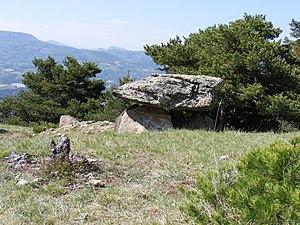
Le Dolmen est situé au nord du village noyé d´Ubaye. On ne connait pas le date de son errection. Le village de Villard, à quelques mètres eloigné, est abandonné depuis des années.Il ne reste qu´une seule maison.
Cet article recense les monuments historiques français classés en 1900.
Le dolmen du Villard est situé sur la commune du Lauzet-Ubaye, dans le département français des Alpes-de-Haute-Provence.
Le Lauzet-Ubaye est une commune française, située dans le département des Alpes-de-Haute-Provence en région Provence-Alpes-Côte d'Azur, dans la vallée de l'Ubaye.